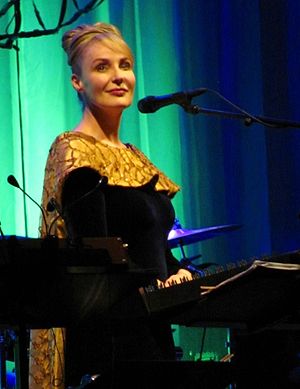
Lisa Gerrard
Lisa Gerrard er en australsk sanger og komponist som blev internationalt kendt som en del af gruppen Dead Can Dance sammen mede den irske, forhenværende partner Brendan Perry. Hendes karriere begyndte i 1981 og hun har blevet involveret i en lang række projekter. Gerrard modtog en Golden Globe og en Academy Award soundtracket til Gladiator i 2000, hvor hun samarbejdede med Hans Zimmer. Hun er også instrumentalist og benytter den kinesiske Yangqin. Lisa Gerrard's stemmeleje er alten.